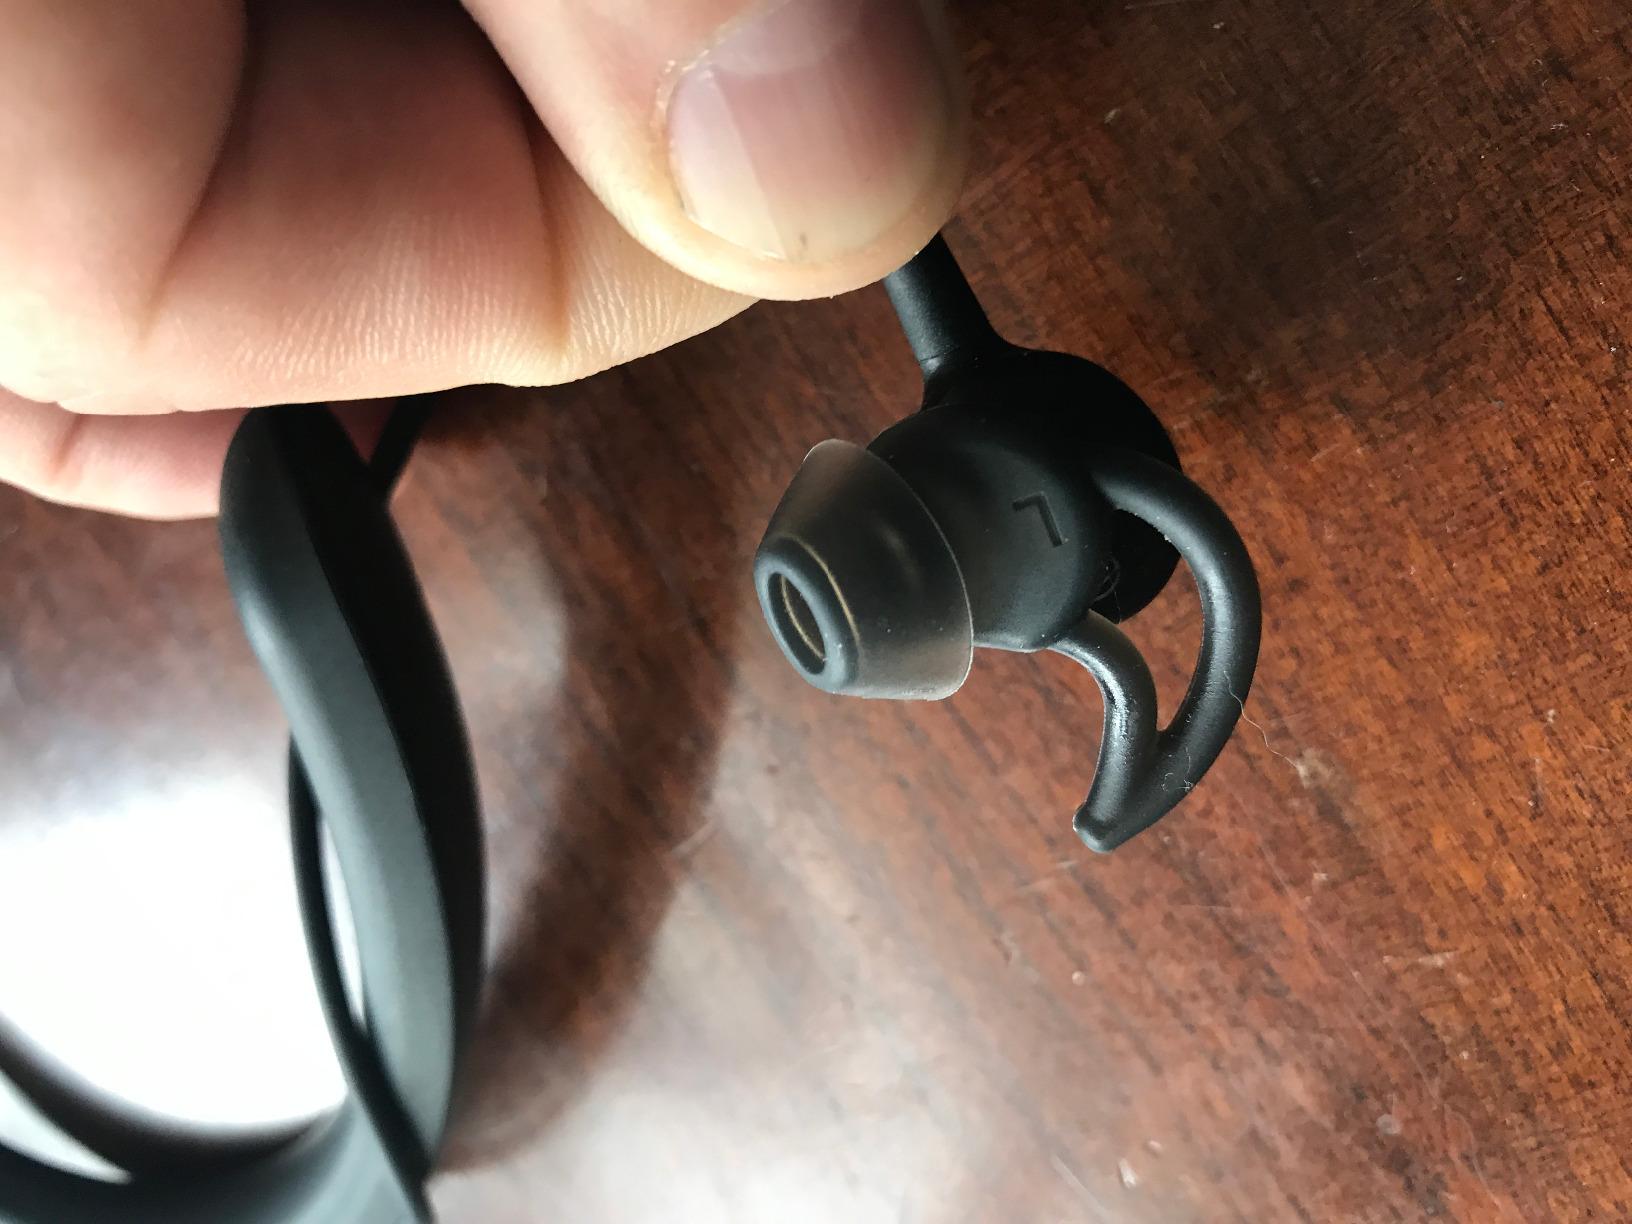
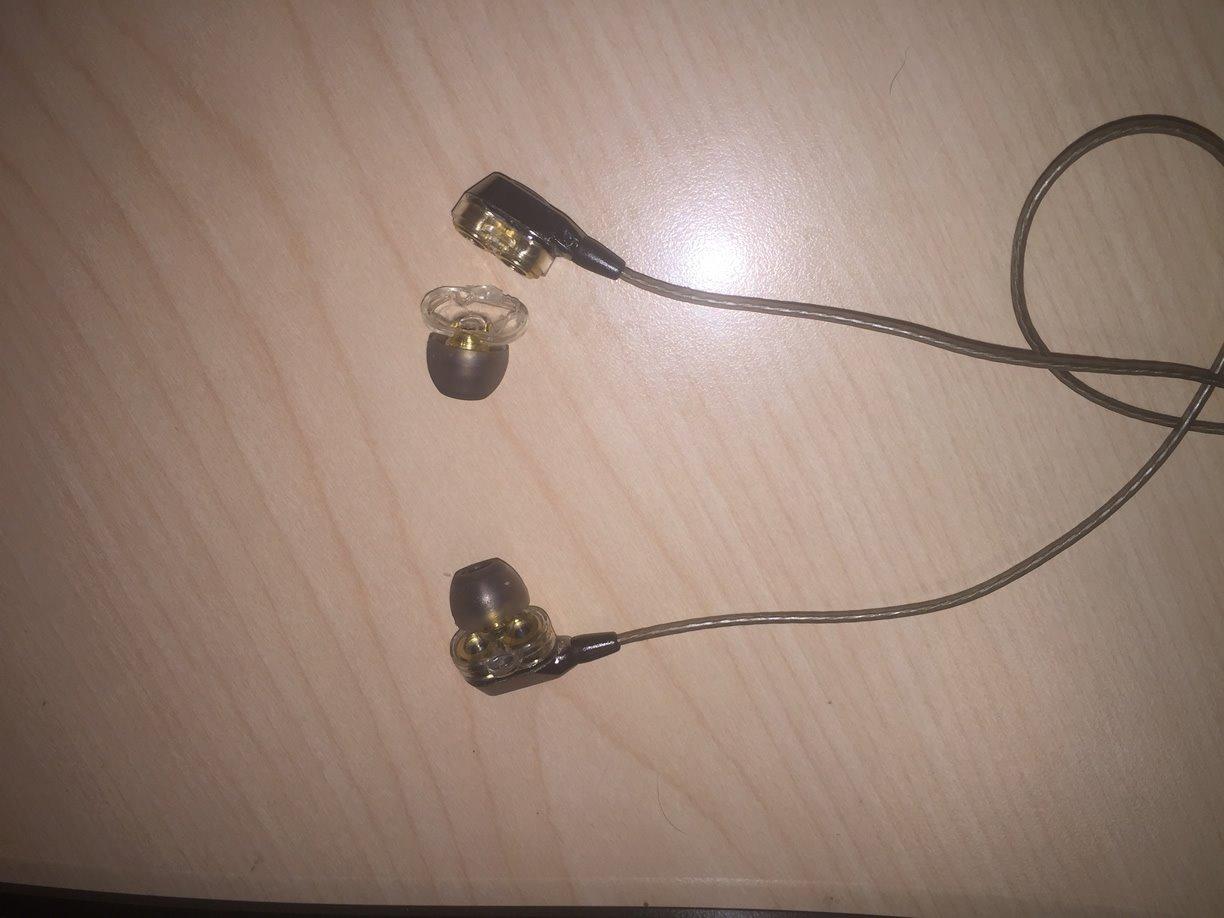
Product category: headphones
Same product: no